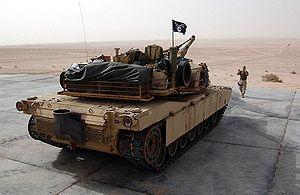
Le Corps des Marines des États-Unis est une des six branches des Forces armées des États-Unis.